Jamie Little

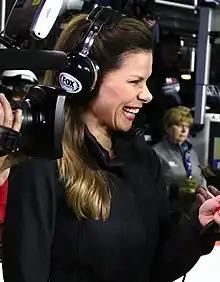
Little at the Daytona International Speedway in Florida in 2019

Jamie Little (born April 9, 1978) is an American pit reporter and play by play announcer for NASCAR coverage on Fox. Little is a former pit reporter for ESPN/ABC coverage of the Indy Racing League, although she returned to her pit reporting duty for the 2007 and 2008 Indianapolis 500 as well as the 2013 Firestone 550, and "NASCAR on ESPN". Little joined ESPN in 1998 and covered both the Winter and Summer X Games. She is well known among the motocross and extreme sports community for being a pit reporter on ESPN's "Motoworld" program. Little won the 2008 Toyota Pro/Celebrity Race, edging out Craftsman Truck Series champion Mike Skinner by 0.324 seconds.